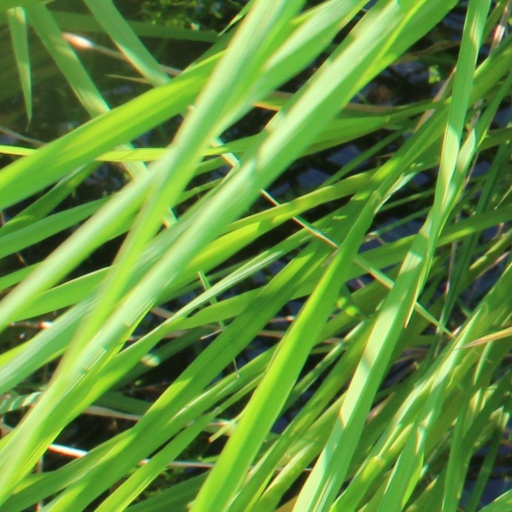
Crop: rice